Sammi Smith

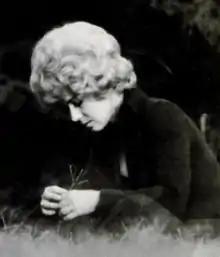
Smith in 1970

Jewel Fay "Sammi" Smith (August 5, 1943 – February 12, 2005) was an American country music singer and songwriter. She is best known for her 1971 crossover hit "Help Me Make It Through the Night", which was written by Kris Kristofferson. She became one of the few women in the outlaw country movement during the 1970s.